Adamova Manor

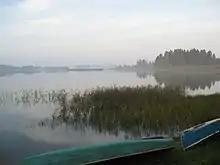
Daybreak at Adamova Lake

In 1905, a mineral spring named after St. Helena was discovered in Adamova Manor. Mineral water won top honors at the London Exhibitions in 1912 and Paris in 1913. At present the source of mineral water in Adamova estate is no longer found.